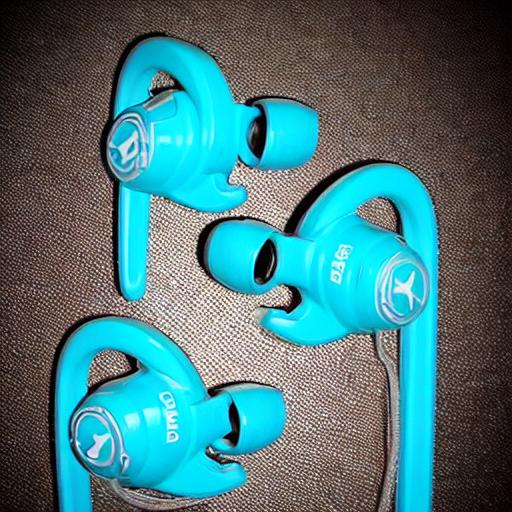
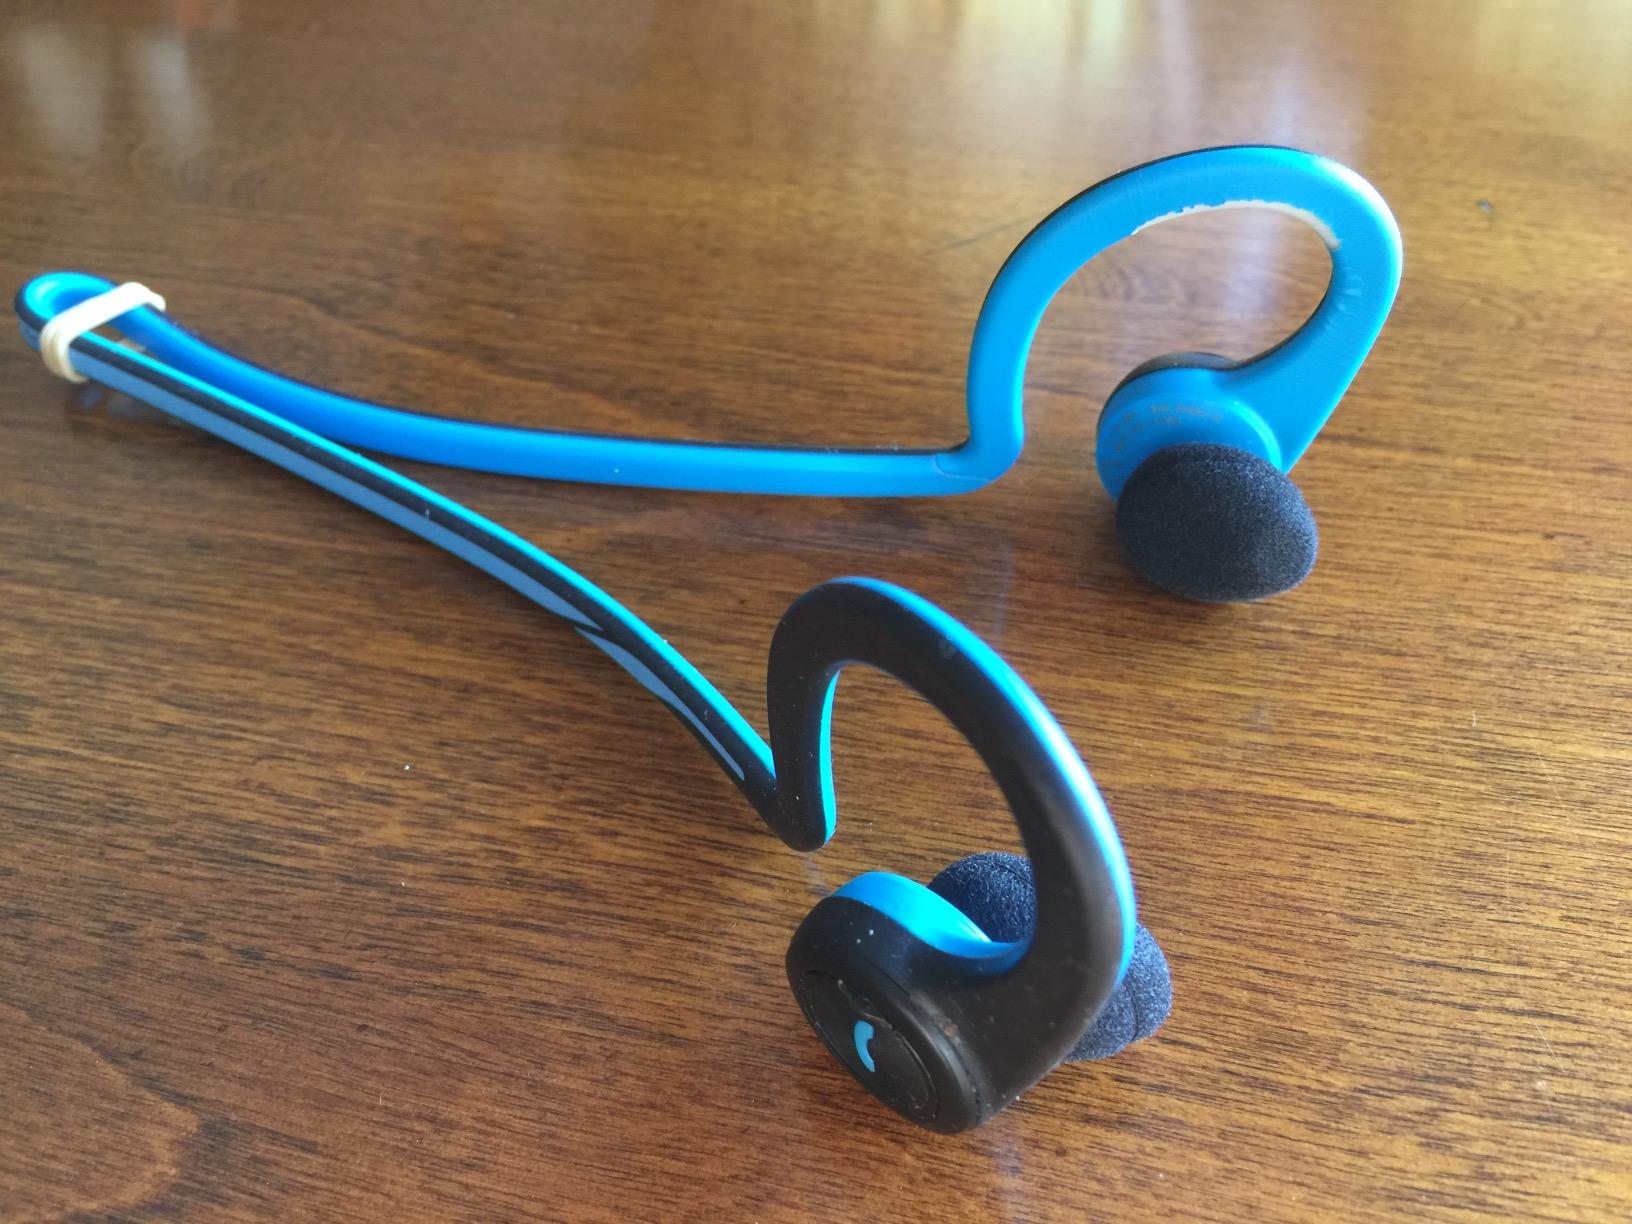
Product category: headphones
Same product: no